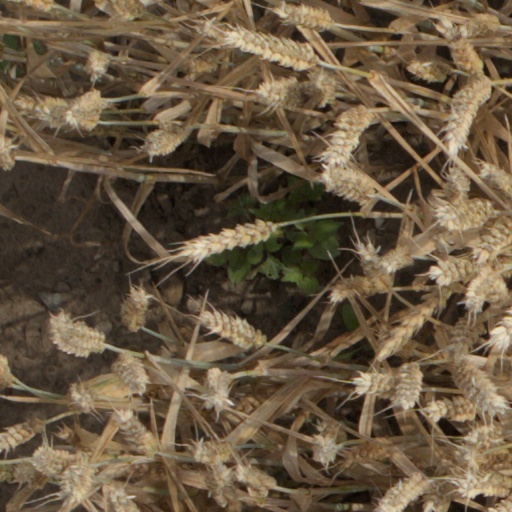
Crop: wheat